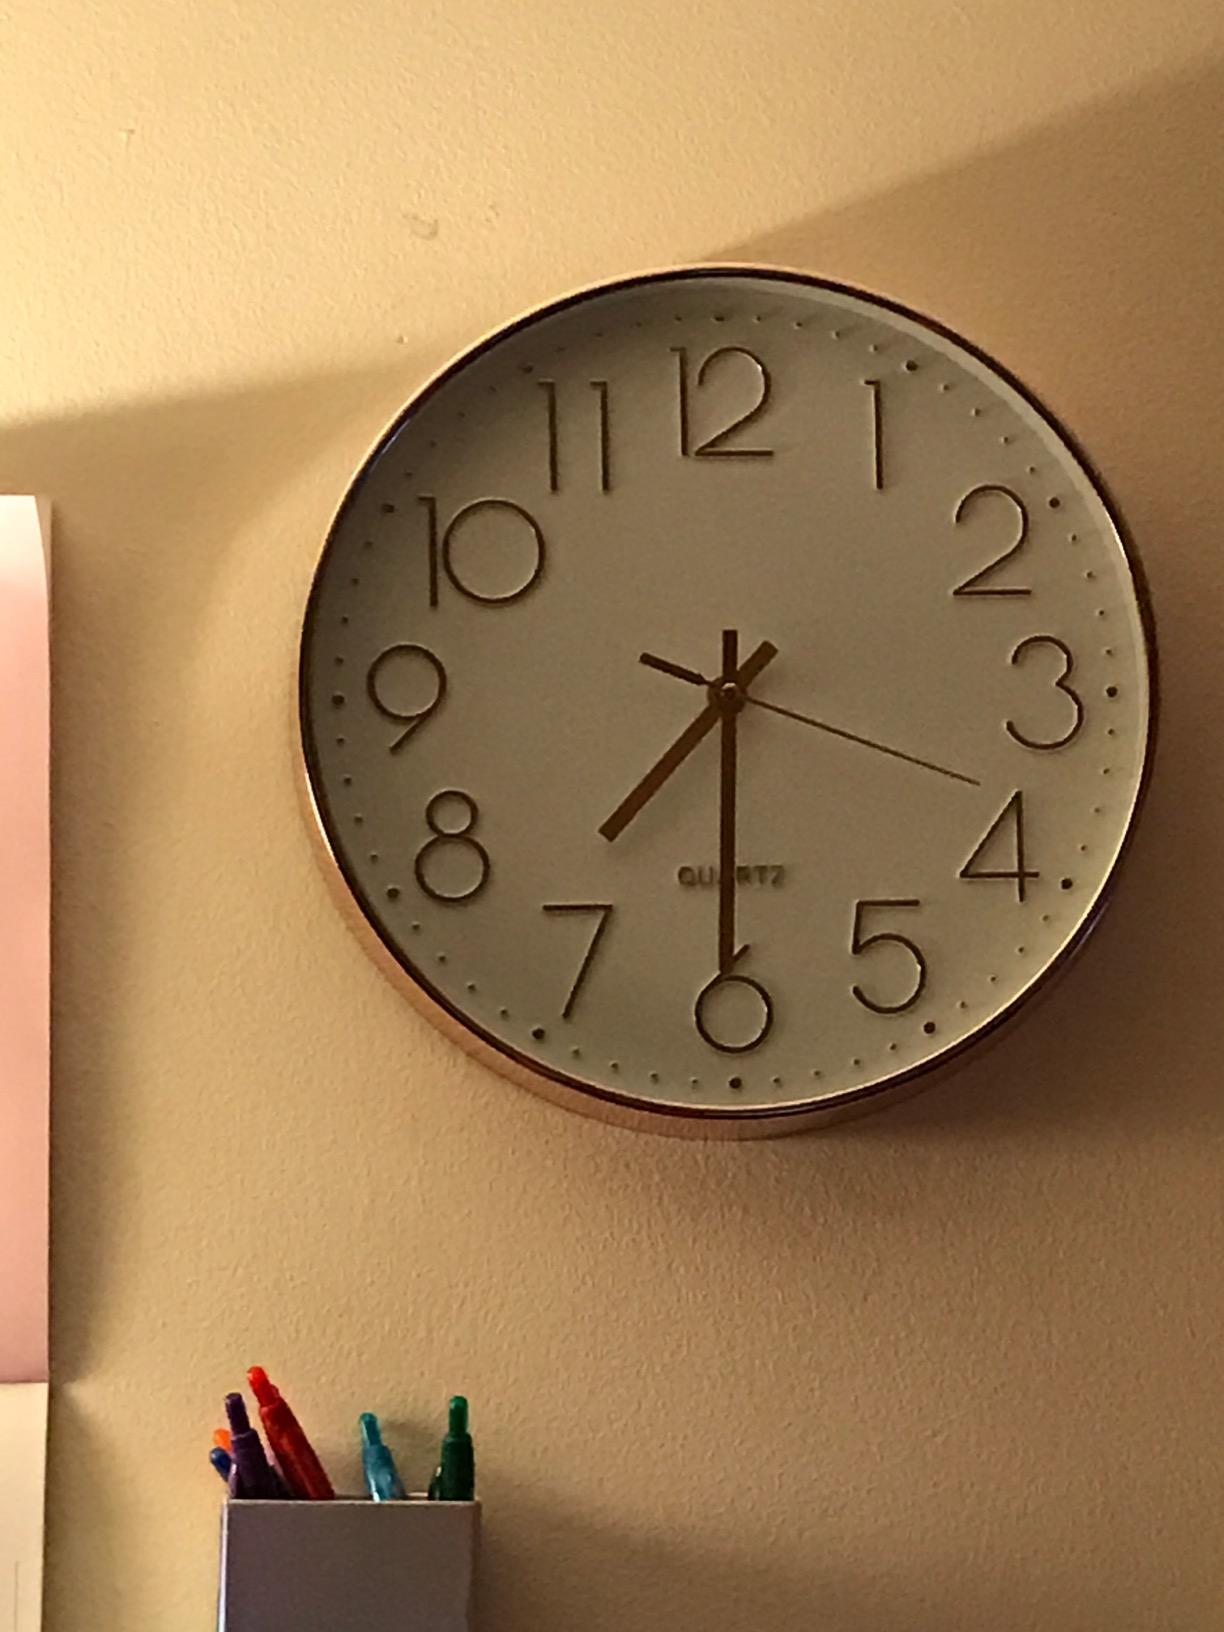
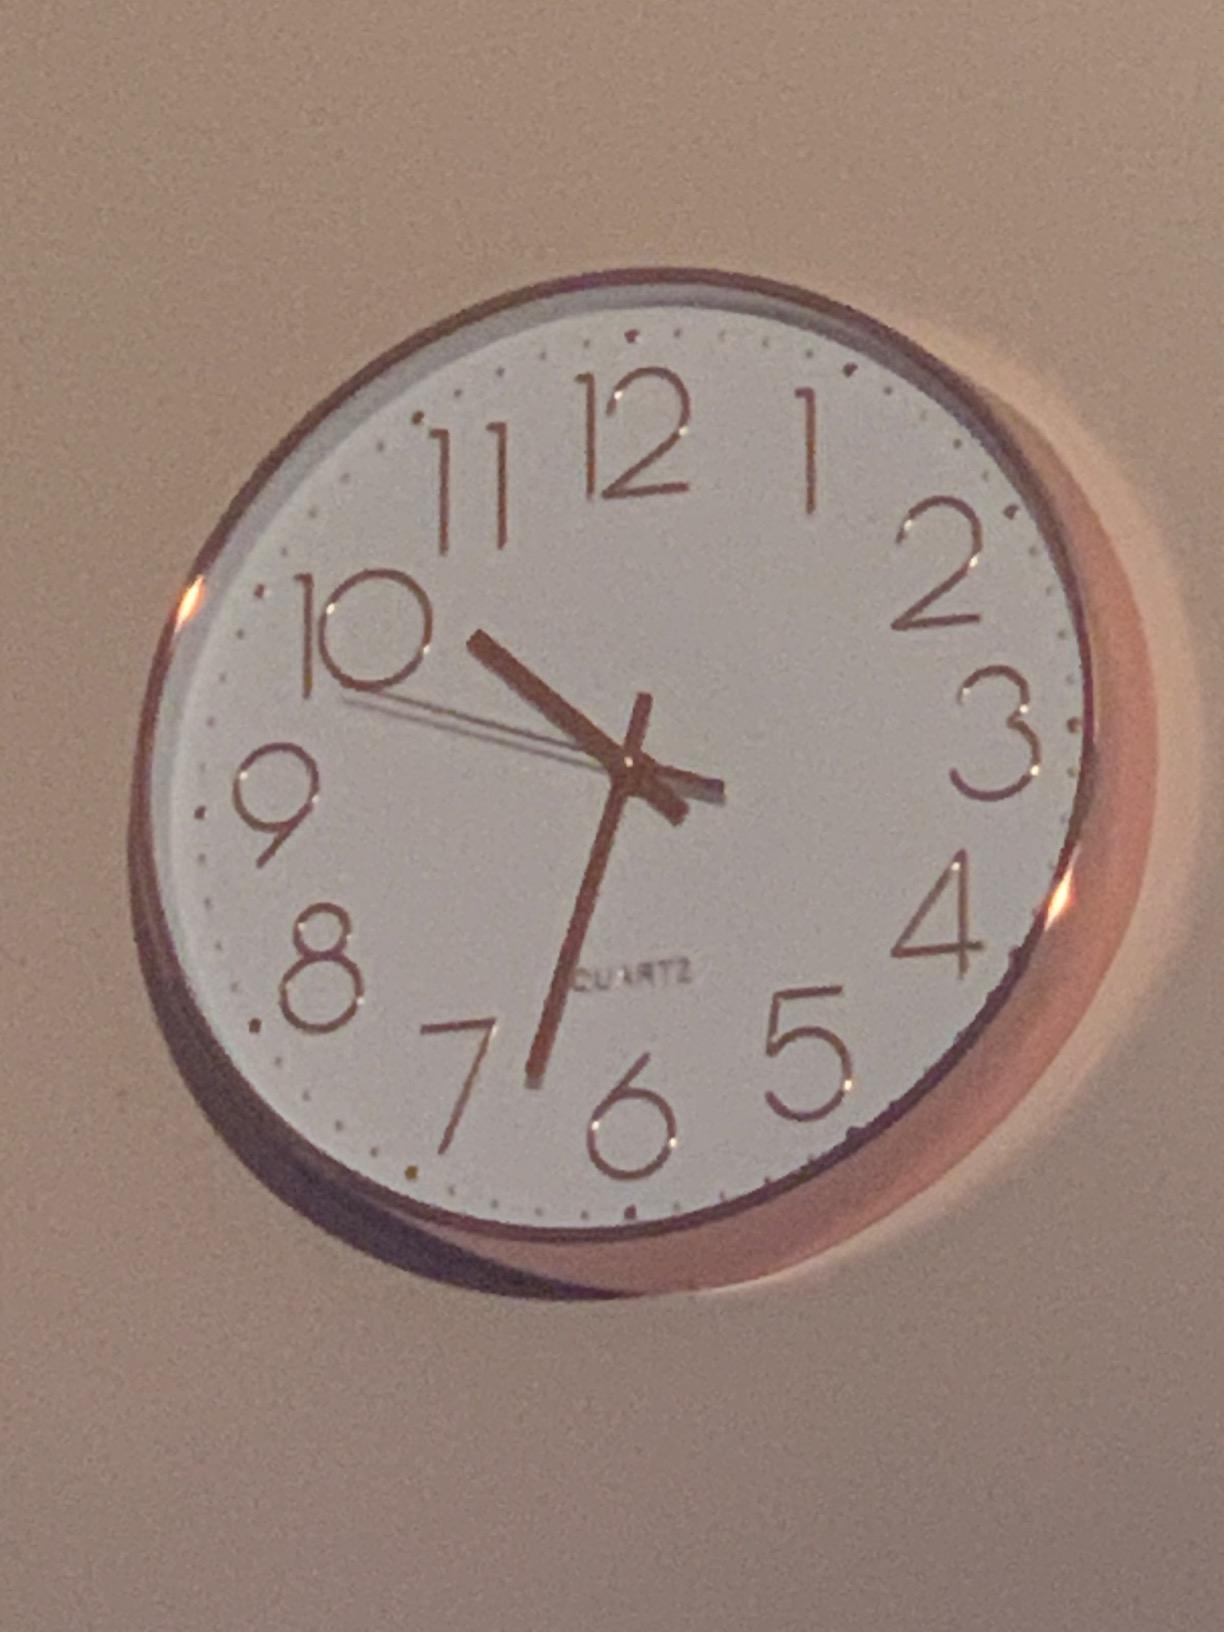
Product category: clock
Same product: yes